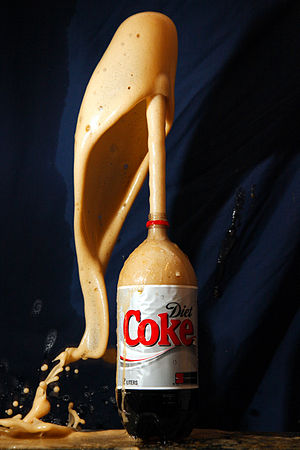
Mentos-udbrud
En håndfuld Mentos i en to liters Diet Coke flaske laver et udbrud.
Et Mentos-udbrud er en fysisk reaktion mellem Mentos-pastiller og cola light. Eksperimentet går ud på at lægge Mentos-pastiller ned i en flaske med cola light. Resultatet er et kraftigt udbrud, der skyldes en hurtig frigivelse af et stort antal CO₂-bobler. Begrebet er blevet et populært populærvidenskabeligt eksperiment og internetfænomen, efter at videoer af Mentos-udbrud er blevet lagt op på bl.a. YouTube.